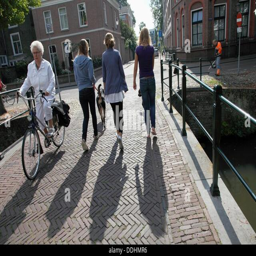
girls with a dog and an elderly woman on a bicycle on a bridge in the city